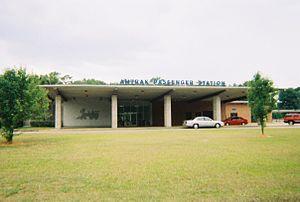
La gare de Savannah est une gare ferroviaire des États-Unis, située sur le territoire de la ville de Savannah dans l'État de Géorgie.